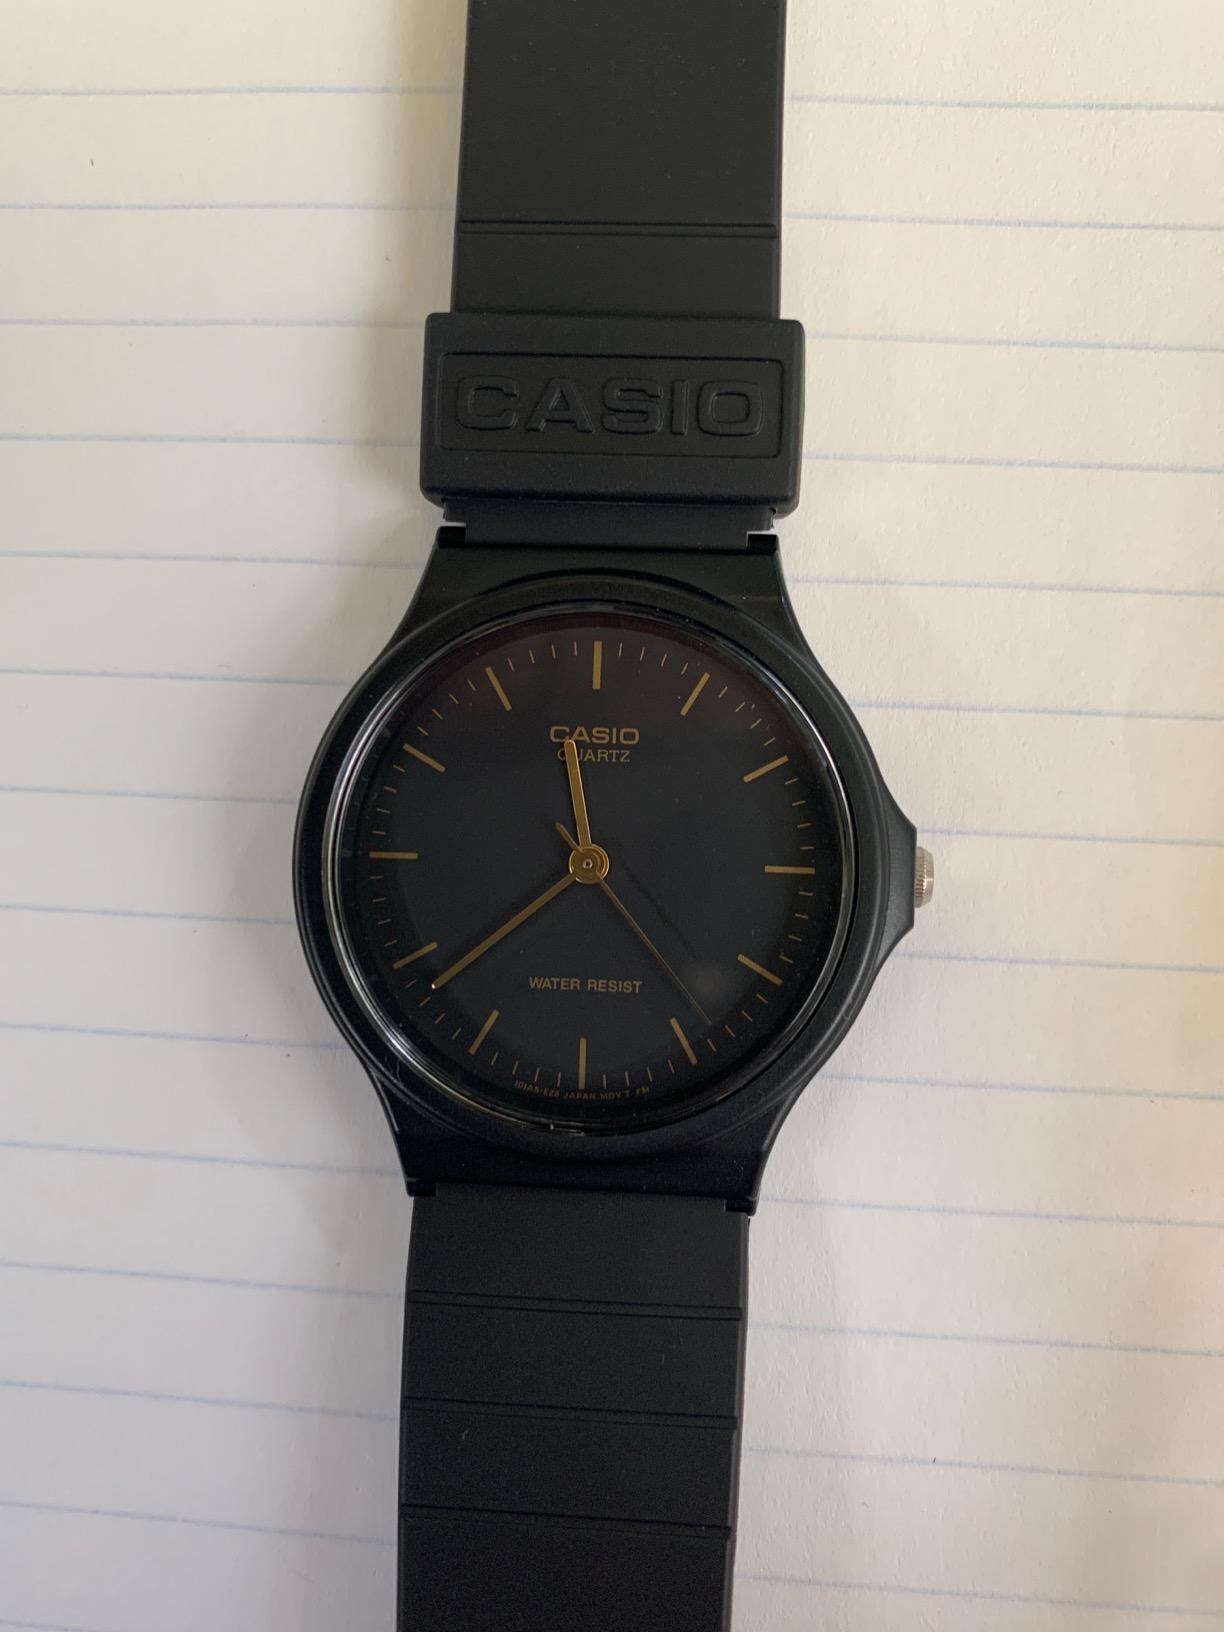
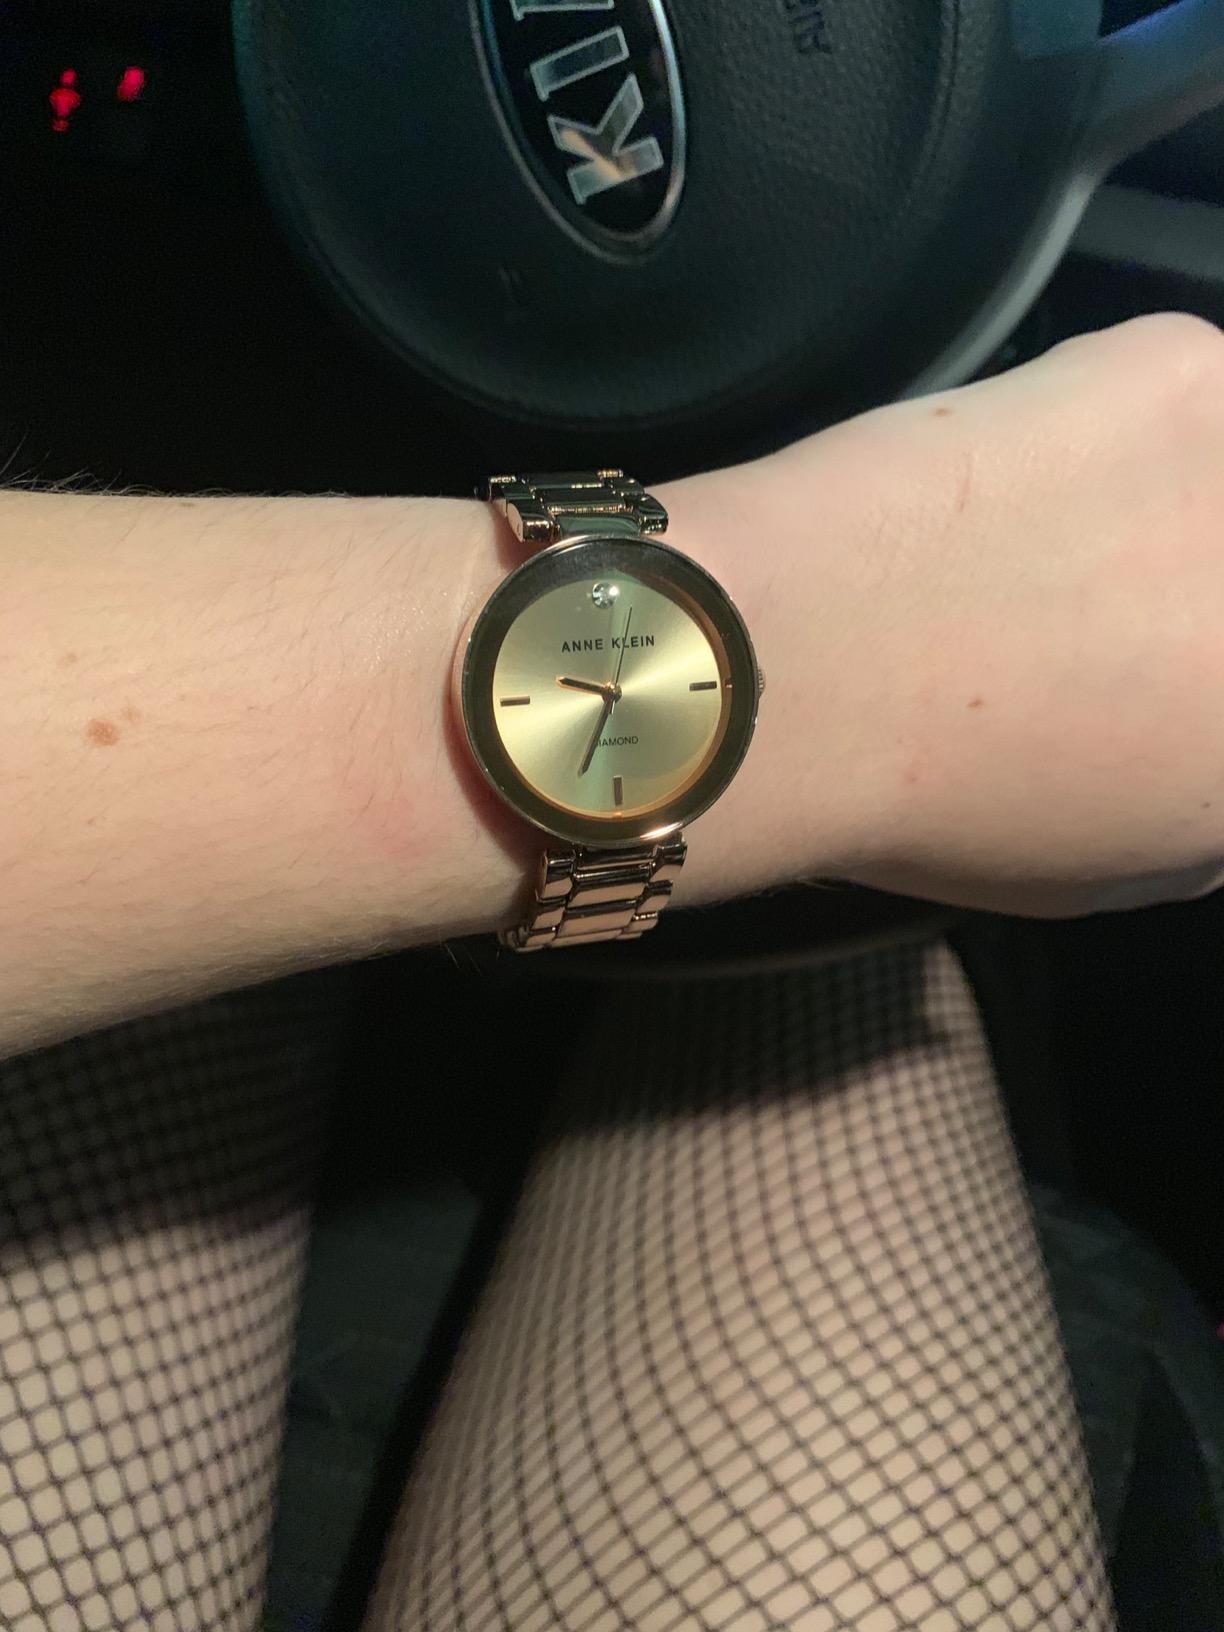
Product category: accessories_watch
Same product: no